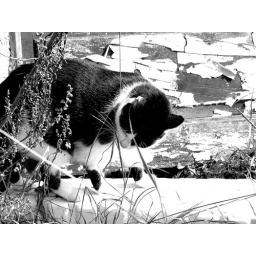
cat against wooden door